Christian Kern

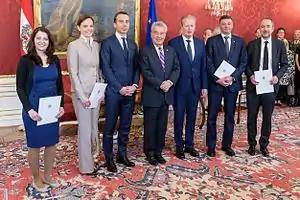
Kern with outgoing President Heinz Fischer and Vice Chancellor Reinhold Mitterlehner at the swearing-in ceremony of his new cabinet members on 18 May 2016

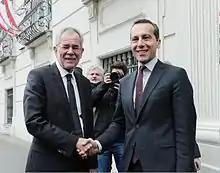
Kern with Austrian President Alexander Van der Bellen, 20 December 2016

Since 2014, Kern was repeatedly named as one of the possible successors for Werner Faymann's chancellor post. In 2015, Austrian news magazine "profil" referred to him as the "Chancellor of hearts" and the Federal Railways he led as "the only state institution that flawlessly worked amidst the refugee crisis". Half a year later, when on 9 May 2016 Chancellor Faymann resigned from all his posts, Kern was again named one of the candidates alongside Time Warner manager Gerhard Zeiler and former Siemens manager . On a 12 May party session, the Social Democrats agreed on nominating Kern for the country's highest executive office. He was announced to be appointed the new chancellor by 17 May, and to be nominated as party chairman at the upcoming party congress on 25 June. Kern was sworn into office on 17 May by outgoing President Heinz Fischer. At his first press conference, Kern called for a change in the style of cooperation within the coalition government, warning the two parties risked otherwise "disappearing from the screen". He reaffirmed his position that in the refugee crisis, Austria was right not to "leave women and children standing in the rain", while ensuring order and security.